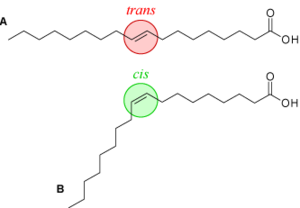
En chimie, un acide gras est un acide carboxylique à chaîne aliphatique. Les acides gras naturels possèdent une chaîne carbonée de 4 à 36 atomes de carbone et typiquement en nombre pair, car la biosynthèse des acides gras, catalysée par l'acide gras synthase, procède en ajoutant de façon itérative des groupes de deux atomes de carbone grâce à l'acétyl-CoA. Par extension, le terme est parfois utilisé pour désigner tous les acides carboxyliques à chaîne hydrocarbonée non-cyclique. On parle d'acides gras à longue chaîne pour une longueur de 14 à 24 atomes de carbone et à très longue chaîne s'il y a plus de 24 atomes de carbone. Les acides gras sont présents dans les graisses animales et les graisses végétales, les huiles végétales ou les cires, sous forme d'esters.
Un acide gras insaturé est un acide gras qui comporte une ou plusieurs doubles liaisons carbone-carbone.